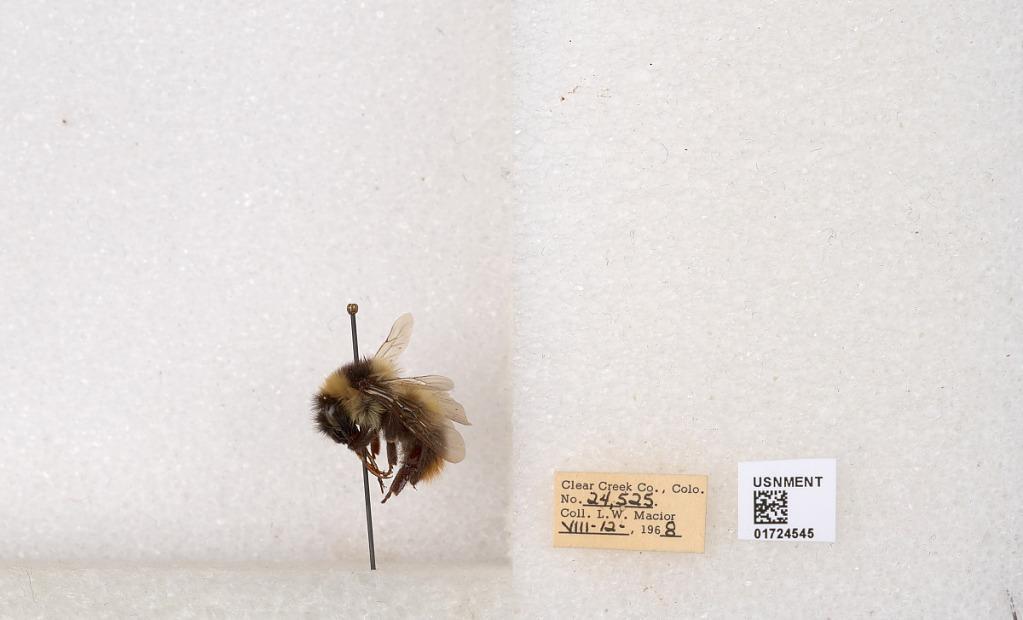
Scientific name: Bombus kirbyellus
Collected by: L. Macior
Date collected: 1968-8-12
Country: United States
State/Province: Colorado
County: Clear Creek
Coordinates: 39.6891, -105.644